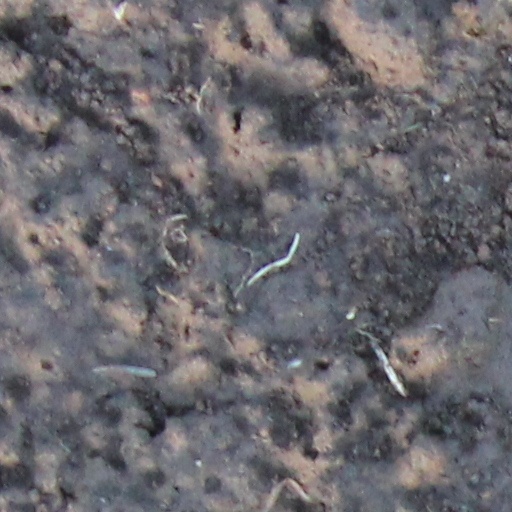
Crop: wheat